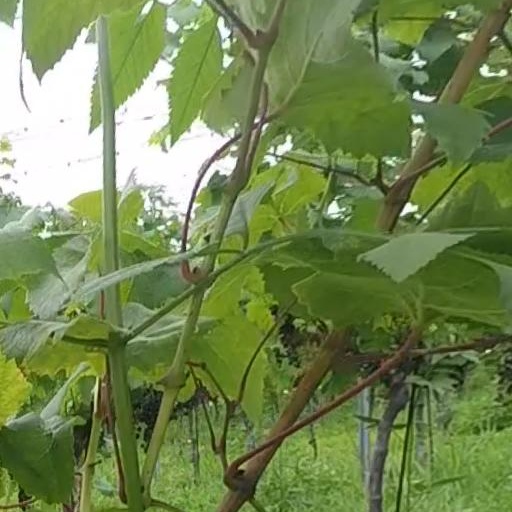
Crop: grape